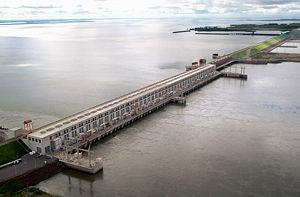
Le Paraná est un fleuve qui s'écoule des hauts plateaux brésiliens vers l'Argentine pour se jeter dans l'océan Atlantique. Avec ses affluents, il constitue le troisième réseau hydrographique du monde, après ceux de l'Amazone et du Congo.
La province de Corrientes est une province du nord-est de l'Argentine, dont la capitale est la ville de Corrientes. Au nord comme à l'ouest elle est délimitée par le Río Paraná, qui la sépare du Paraguay et des provinces du Chaco et de Santa Fe ; sa frontière orientale est constituée par le río Uruguay, qui la sépare de la République d'Uruguay et du Brésil ; les rivières Guayquiraró et Mocoretá délimitent sa frontière sud avec la province d'Entre Ríos. Au nord-est se trouve sa seule frontière artificielle, qui la sépare de la province de Misiones.
Le secteur de l'énergie en Argentine est dominé par les énergies fossiles, en particulier le gaz naturel et le pétrole, qui couvraient respectivement 52 % et 36 % de la consommation d'énergie primaire du pays en 2016.